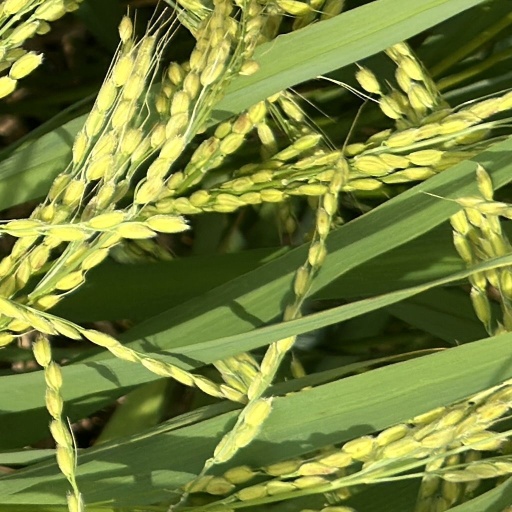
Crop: rice